South West Coast Path

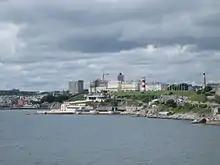
Plymouth Hoe from Mount Batten

After passing The Lizard the path turns northwards, continuing past Housel Bay and a building used by Guglielmo Marconi for radio experiments, then Bass Point with its Coastguard Station. The Lizard lifeboat station is a sheltered position in Kilcobben Cove. Passing through Cadgwith and across Kennack Sands, the path heads towards Black Head then into Coverack. Once around Lowland Point, The Manacles lie a mile offshore, a reef that has wrecked many ships. The path passes through Porthoustock and Porthallow (the mid-point of the path), then around Nare Point lies Gillan Creek. This can be crossed at very low tide, but most walkers follow the lanes round the head of the creek to reach Dennis Head at the mouth of the Helford River. To cross this wider river means following it inland to Helford where there is a ferry across to Helford Passage on the north bank. Some people take a short cut from Gillan Creek to Helford by a path through Manaccan.